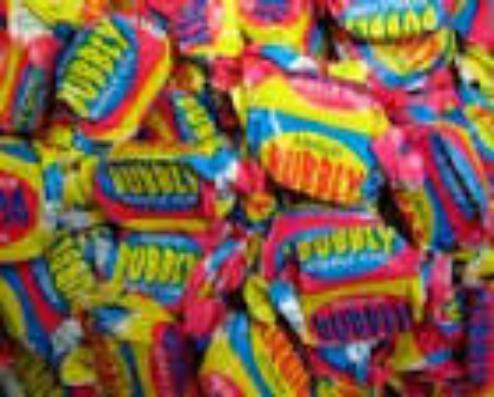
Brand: Anglo Bubbly
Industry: Food